List of African American newspapers in Alabama

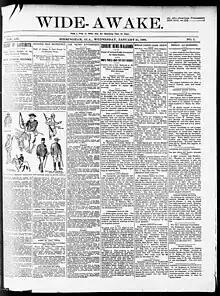
Front page of the Birmingham "Wide-Awake" from January 1900.

This is a list of African American newspapers that have been published in Alabama. It includes both current and historical newspapers.